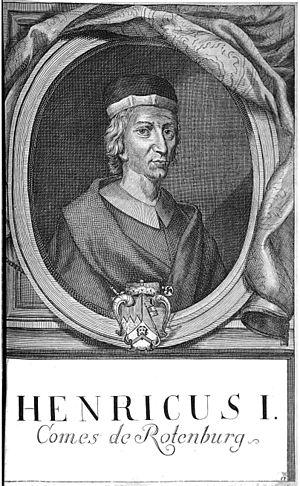
Henri, Heinrich ou encore Hezelin, mort le 14 novembre 1018 à Wurtzbourg, est évêque de Wurtzbourg de 996 à sa mort.